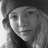
Emotion: neutral